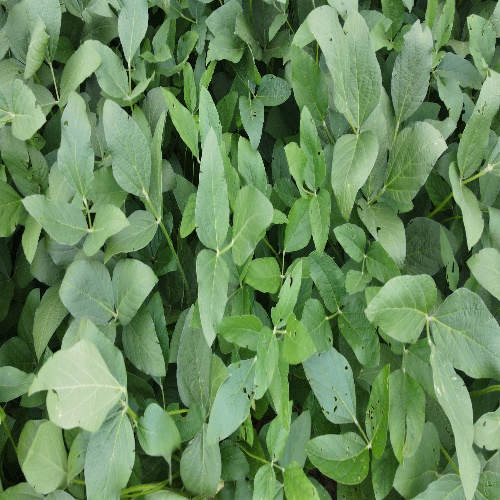
Label: Caterpillar